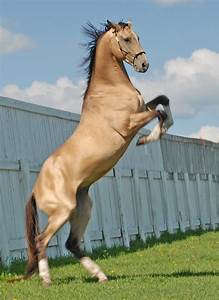
Label: horse